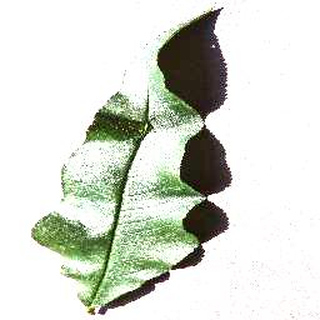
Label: healthy_peach